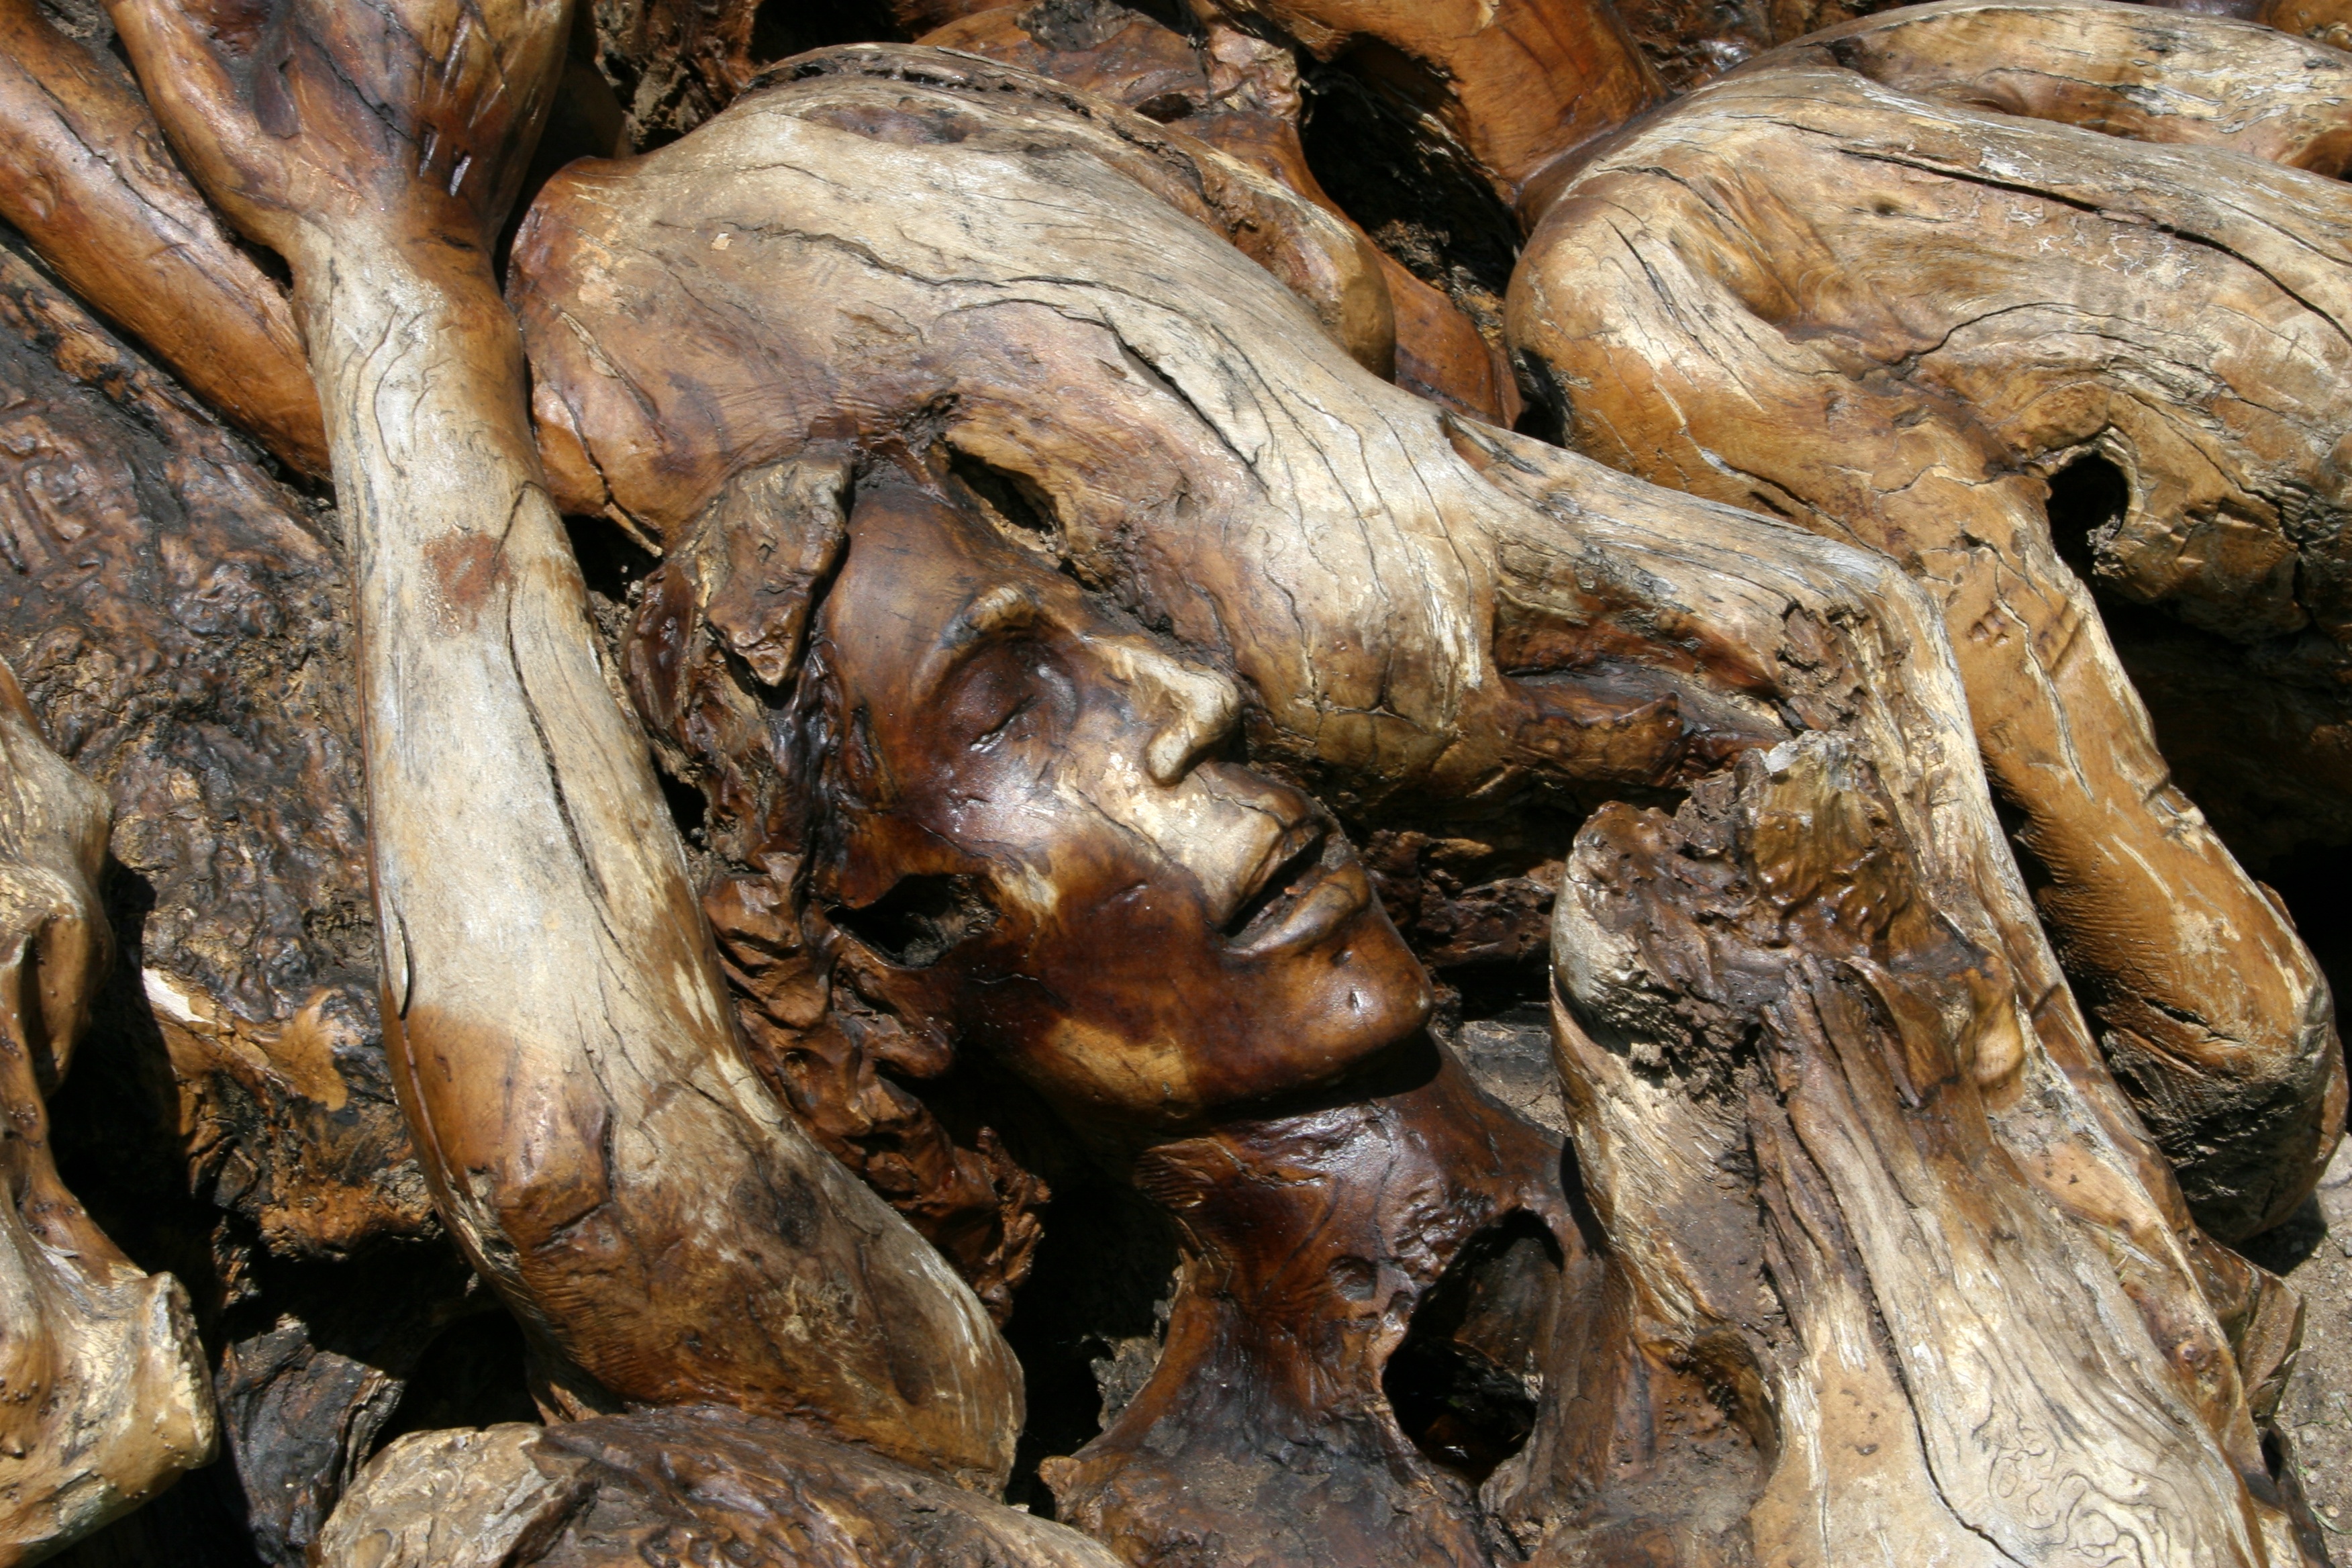
tree, plant, wood, leaf, trunk, statue, food, produce, christian, root, sculpture, meran, carving, olive tree, ancient history, south tirol, woody plant, purgatory, gianfranco timossi, trautmansdorf castle